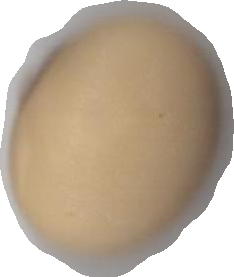
Variety: Anjasmoro